Alonzo Powell

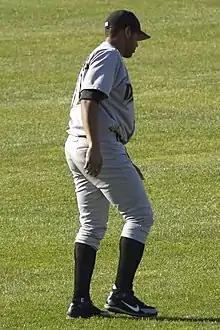
Powell in 2006

Alonzo Sidney Powell (born December 12, 1964) is an American former professional baseball outfielder and current coach. He played in Major League Baseball (MLB) for the Montreal Expos and Seattle Mariners. He is currently the hitting coach of the Salt Lake Bees.